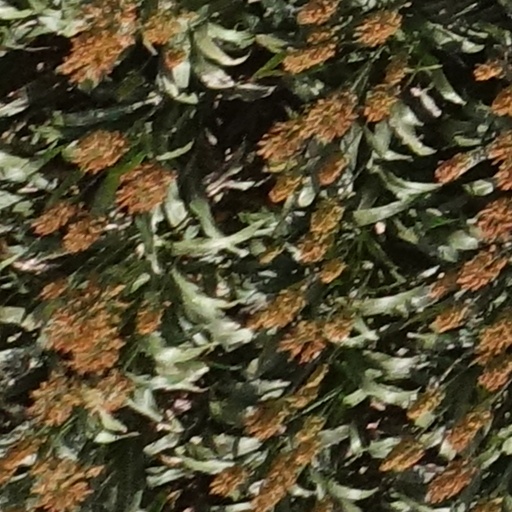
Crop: sorghum